Luka Garza

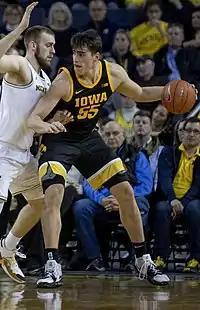
Garza (right) in 2019

Garza scored 44 points, third-most in Iowa history, in a 103–91 loss to Michigan on December 6. He followed this up with 21 points and 10 rebounds in a 72–52 victory over Minnesota and was named Oscar Robertson National Player of the Week. In an 84–68 victory over Iowa State on December 12, Garza had a tooth jarred loose after taking an elbow from teammate Joe Wieskamp. Garza returned to the game and finished with 21 points and 11 rebounds. Garza had 34 points and 12 rebounds in a 89–86 loss to Penn State on January 4, 2020. He was named to the midseason watch lists for the Wooden Award, Naismith Trophy and Oscar Robertson Trophy. On February 13, Garza tallied 38 points, eight rebounds and four blocks in an 89–77 loss to Indiana. At the end of the regular season, he was named the Big Ten Player of the Year. Garza was then named National Player of the Year by the Sporting News. He averaged 23.9 points and 9.8 rebounds per game as a junior, earning consensus first-team All-American honors. Following the season, Garza declared for the 2020 NBA draft. On August 2, he announced he was withdrawing from the draft and returning to Iowa.